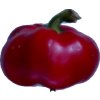
Label: red_pepper